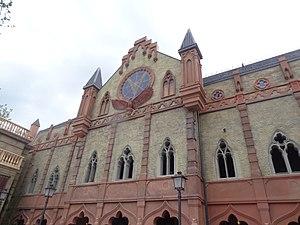
Voletarium à Europa-Park